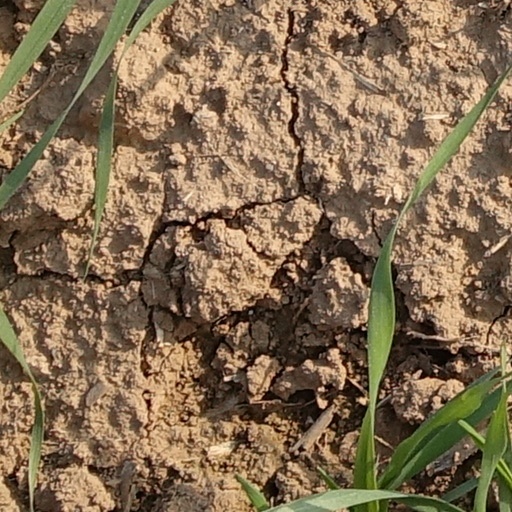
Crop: wheat